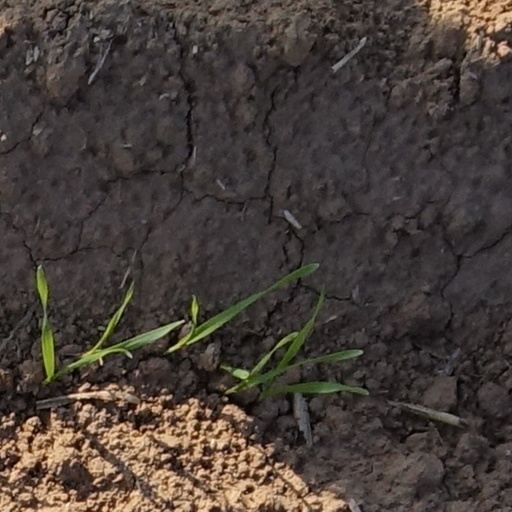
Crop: wheat